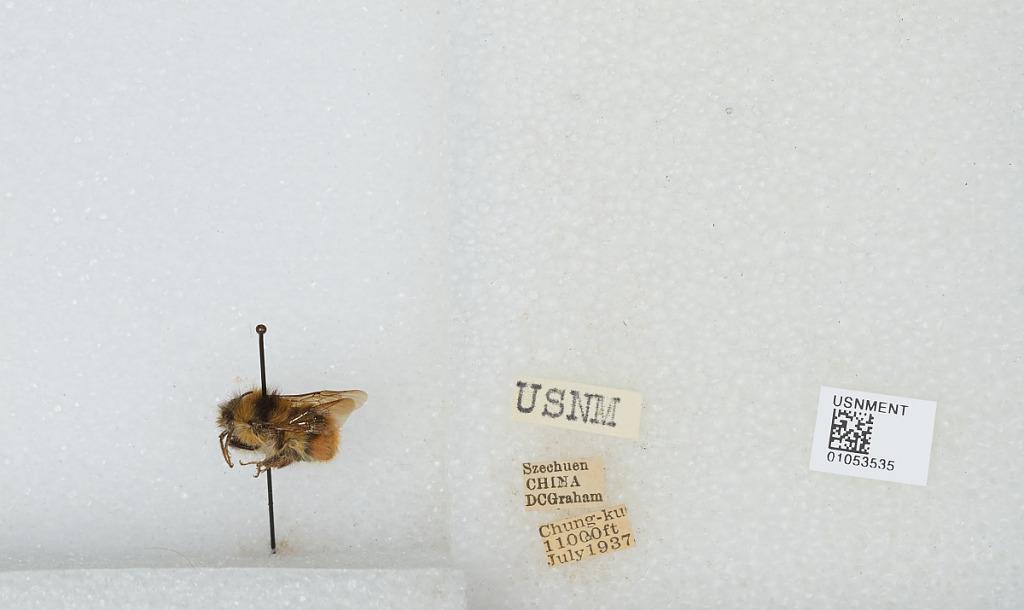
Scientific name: Bombus sp.
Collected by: D. Graham
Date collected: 1937-7-
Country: China
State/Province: Sichuan
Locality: Chung-ku